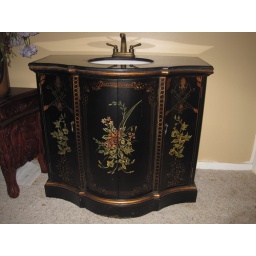
Asking $380; Retail price $699**Porcelain white under mount sink**Black granite counter**Antique brass faucet**Hand painted**four doors